Mental prayer

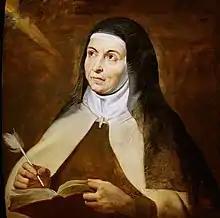
Teresa of Ávila

Mental prayer is a form of meditational prayer, "performed without aid of any particular formula." It is distinguished from vocal prayers, "prayers performed by means of a given formula." The aim of mental prayer is 'to inflame souls with the love of God' and 'live without sin'. In mystical practice, it is to be followed-up by contemplative prayer.